School of Rock (company)

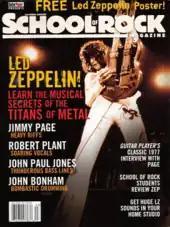
School of Rock magazine

Green was bought out in 2009 by investor Sterling Partners and the management team he had brought in, headed by former Clear Channel executive Matt Ross. Ross remained CEO until 2010, managing the company's expansion and private equity acquisition, when he was replaced as CEO by former McDonald's Ventures executive Chris Catalano, who had previously led the expansion of their Chipotle and Redbox businesses. The name was shortened to School of Rock and Paul Green exited the organization.